St. Martin im Innkreis

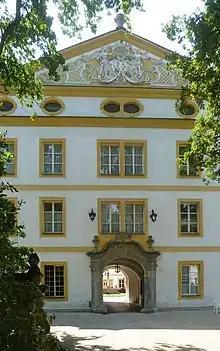
Castle

The Sankt Martin parish church was first mentioned in a 1084 deed, when the surrounding estates were held by the Bavarian Bishops of Passau. A castle was mentioned in 1150, it burnt down during the Peasants' War in Upper Austria in 1626 and was rebuilt in a Baroque style.